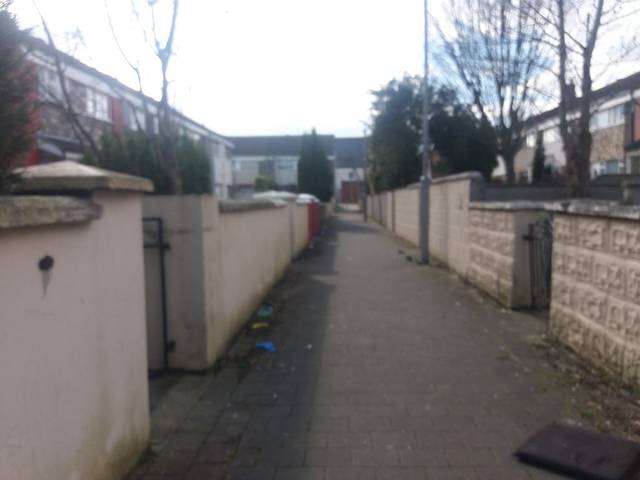
Region: Ireland
Coordinates: 53.394, -6.255